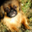
Label: dog